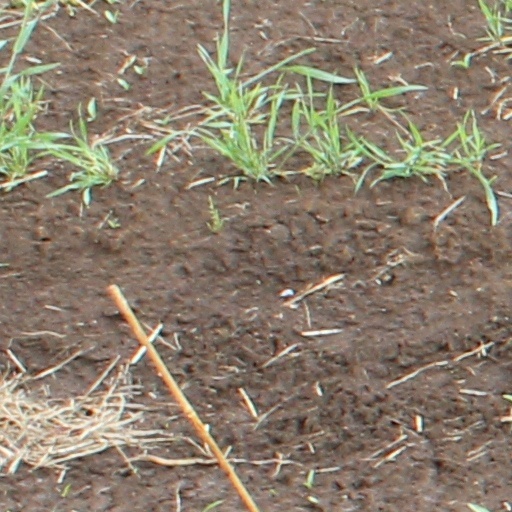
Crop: wheat